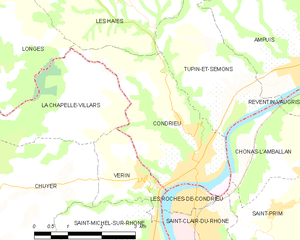
Carte des communes françaises